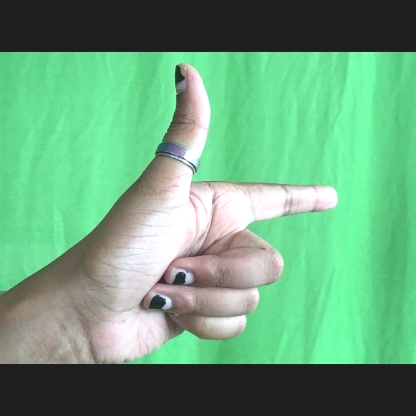
Mudra: Chandrakala